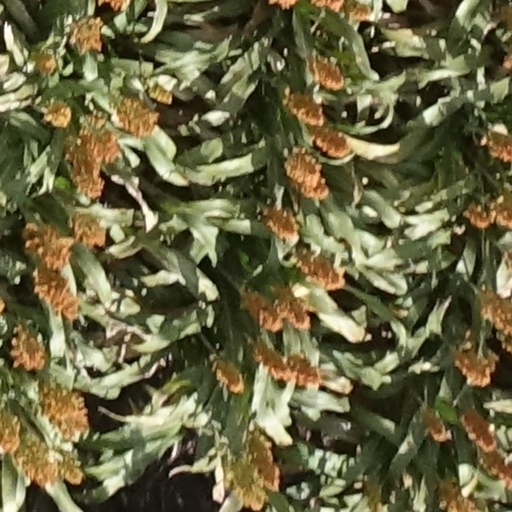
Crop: sorghum